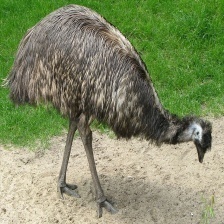
Species: EMU
Scientific name: DROMAIUS NOVAEHOLLANDIAE